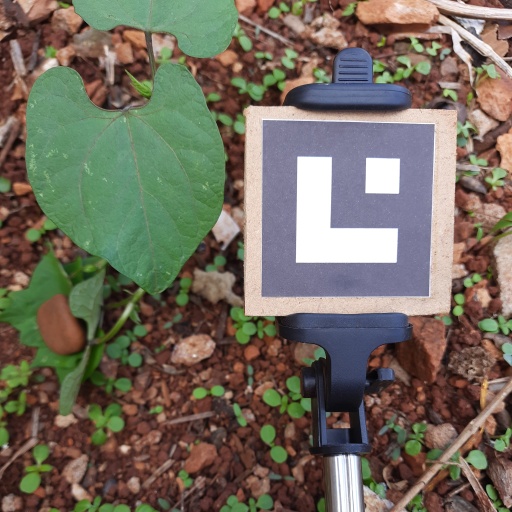
Observations: wavy surface, no eating holes, under shade